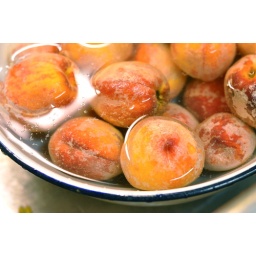
peaches in bowl of water